Theophilus Greatorex

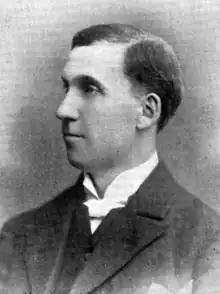
The Rev. Theophilus Greatorex in 1899

Theophilus Greatorex (14 December 1864 – 27 July 1933) was an English priest and first-class cricketer active 1883–92 who played for Middlesex.